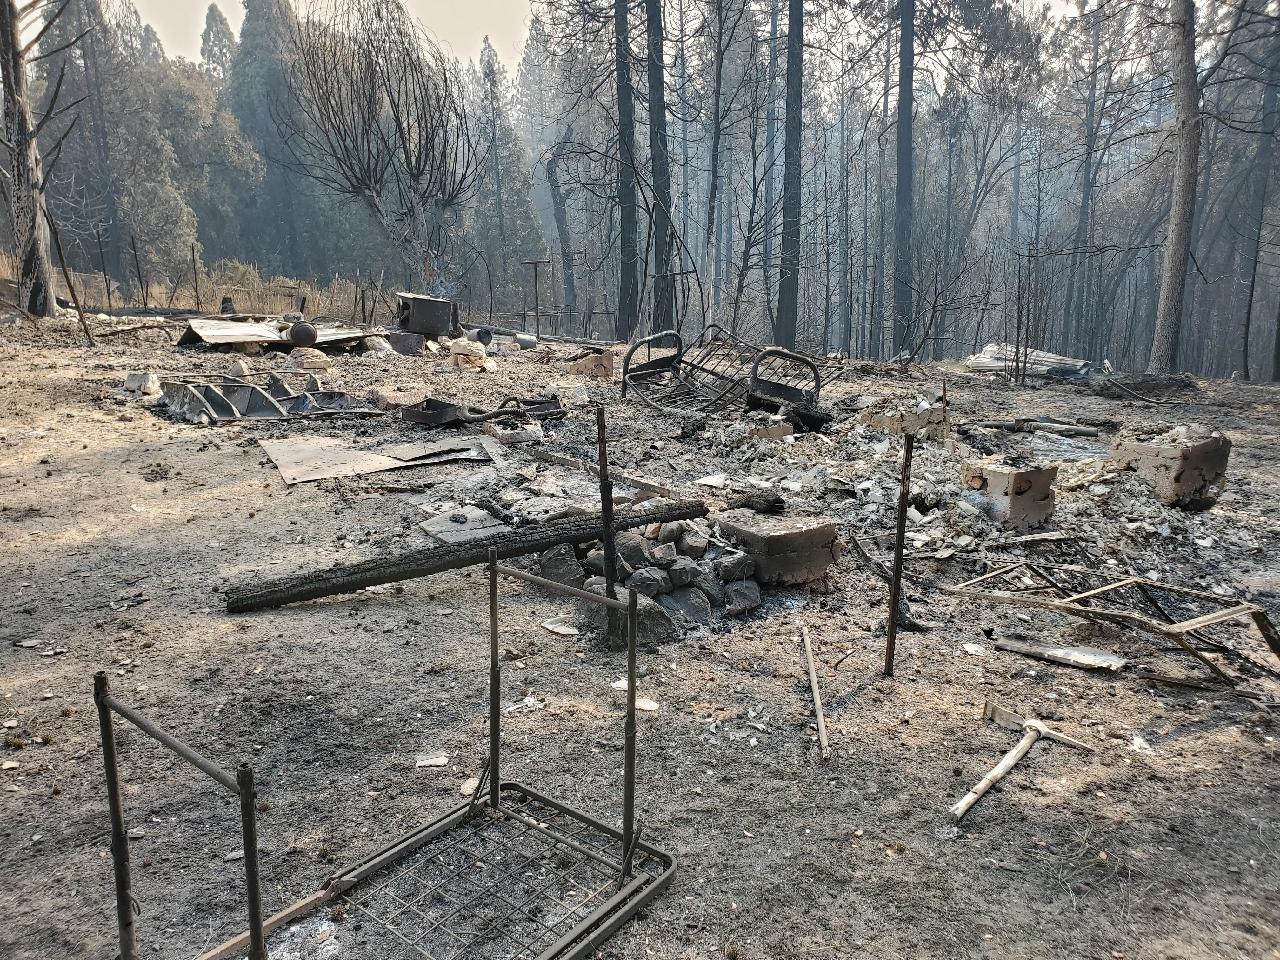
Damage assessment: destroyed